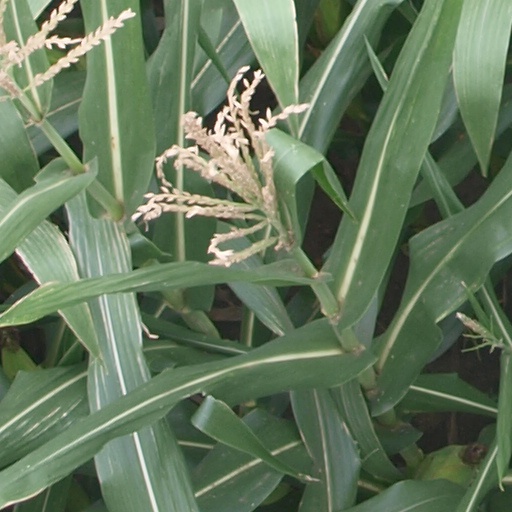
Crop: maize; corn